Jonathan Palmer

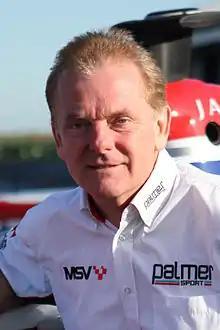
Palmer in 2011

Jonathan Charles Palmer (born 7 November 1956) is a British former racing driver, motorsport executive, and broadcaster, who competed in Formula One from to .